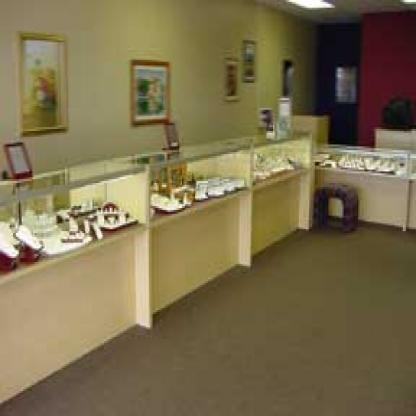
Scene: Indoor